Grand Park of Tirana

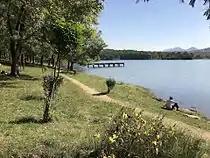
View of the Lake

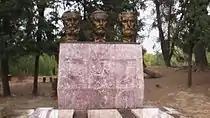
Monument of the Frashëri Brothers

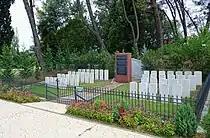
British and Australian WWII memorial

The Park includes the Royal Palace located on the side and close to the Elbasan Street. The Palace, whose building was started by Zog of Albania, served as a Royal Palace only once, for the Italian King Victor Emmanuel III during his only visit to Albania in May 1941 as King of Albania. The Palace had also served vicegerent Francesco Jacomoni and later the Fascist general Alberto Pariani. Now it is the official residence of the President of Albania.